Daniela Simian Bulaich

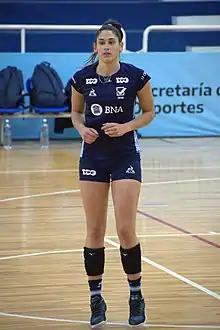
Daniela Simian Bulaich in 2022

Daniela Simian Bulaich is an Argentine volleyball player. She is part of the Argentina women's national volleyball team. She competed at the 2020 Summer Olympics.